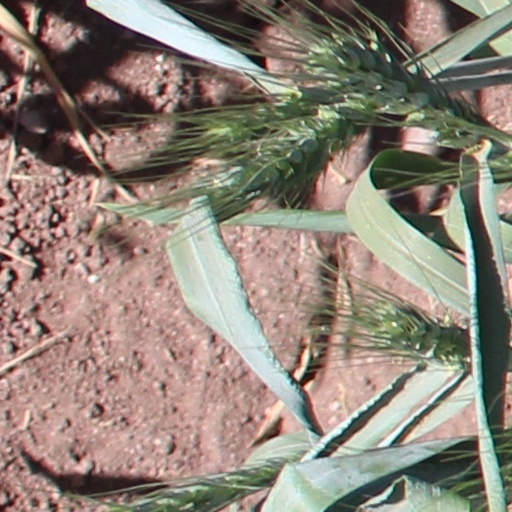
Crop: wheat